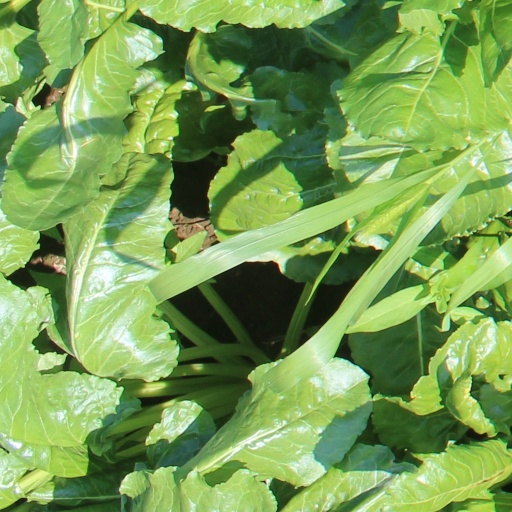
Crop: sugar beet